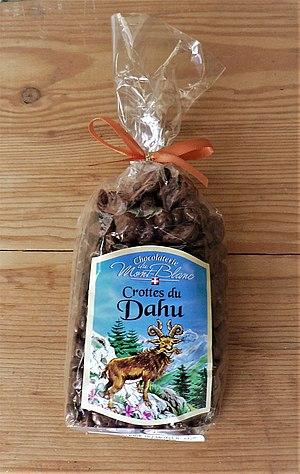
confiserie appelée ""Crottes de Dahu"", de la Chocolaterie du Mont Blanc de Sallanches, à la vente au supermarché à Grenoble. Des raisins enrobés de chocolat au lait au nom évocateur.Le marketing de ces crottes est basé sur l'humour scatologique (et la moquerie aux enfants sur l'existence ""scientifiquement prouvé par les crottes"" du Dahu, animal mythologique)."
Le dahu est un animal sauvage imaginaire vivant dans les zones montagneuses, environnement qui a influé sur son évolution physique au fil des générations.